Bob Hammond

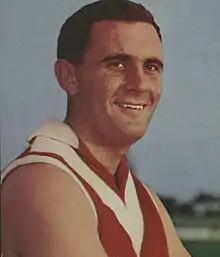
Hammond in his North Adelaide playing days

Robert Allen Hammond (16 February 1942 – 30 May 2020) was an Australian rules footballer who played for North Adelaide and Norwood in the South Australian National Football League (SANFL) during the 1960s and early 1970s. He later served as coach of the Sydney Swans in the Victorian Football League (VFL).